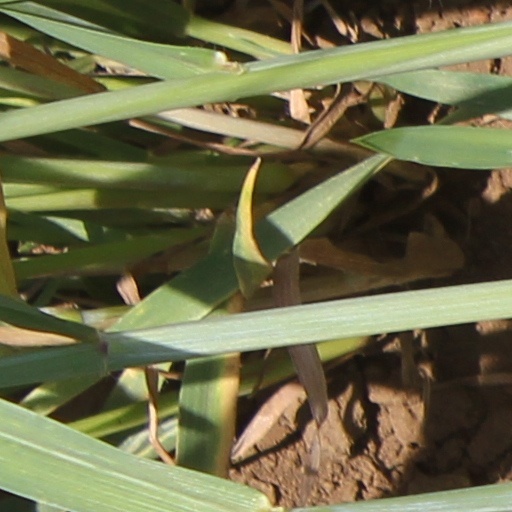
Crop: wheat